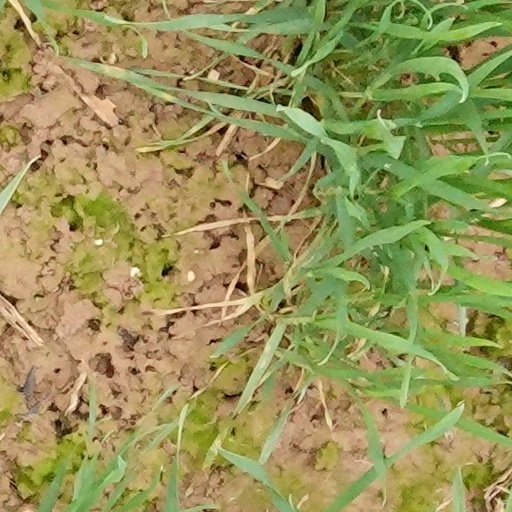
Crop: wheat